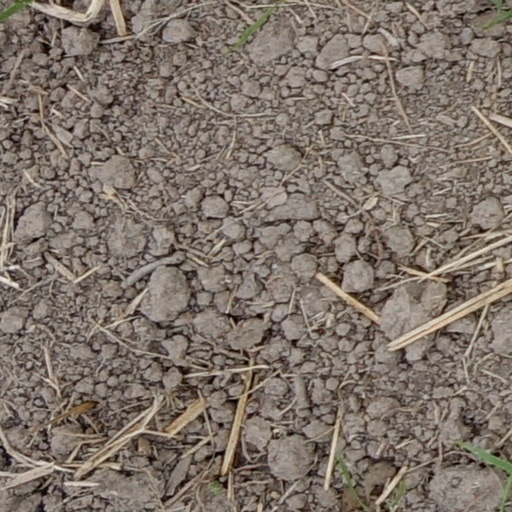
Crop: wheat